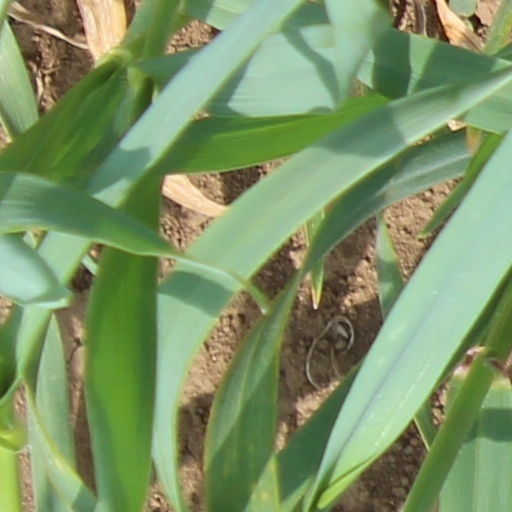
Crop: wheat